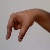
The image shows a hand gesture representing the letter 'Q' in Indian Sign Language.